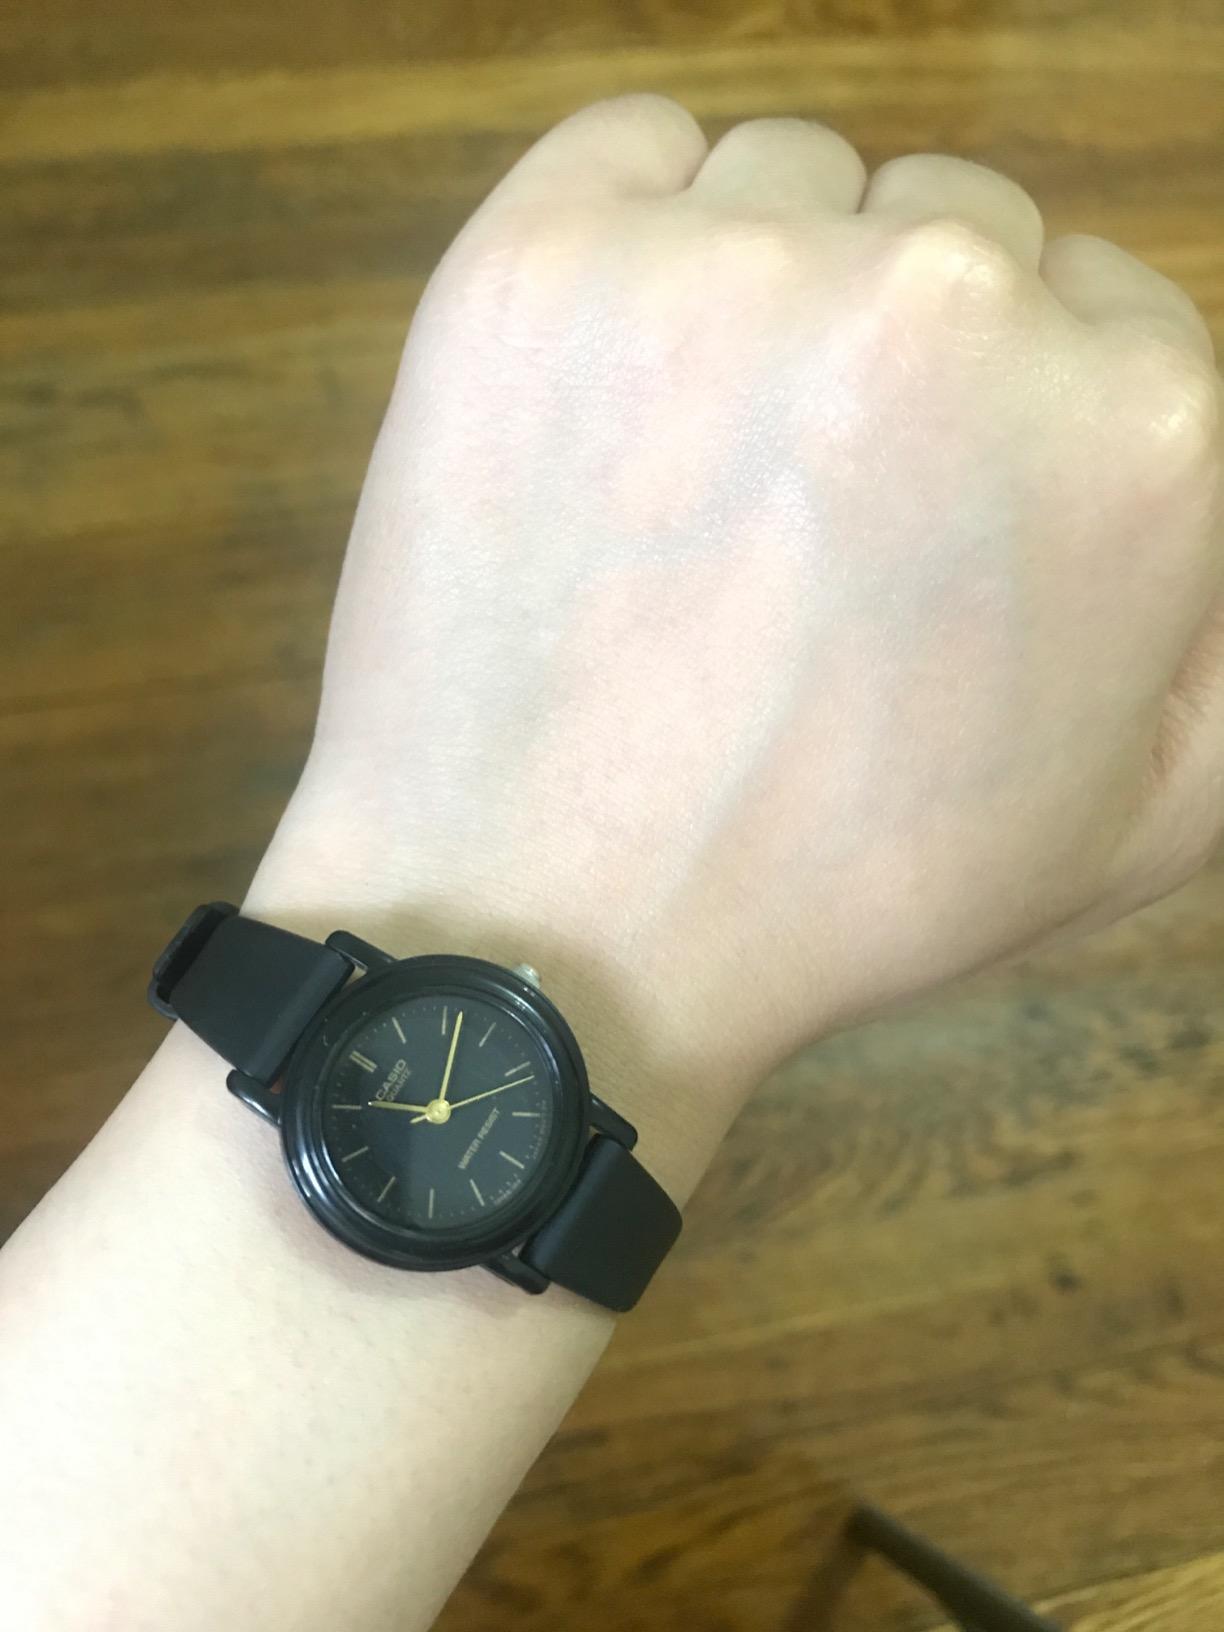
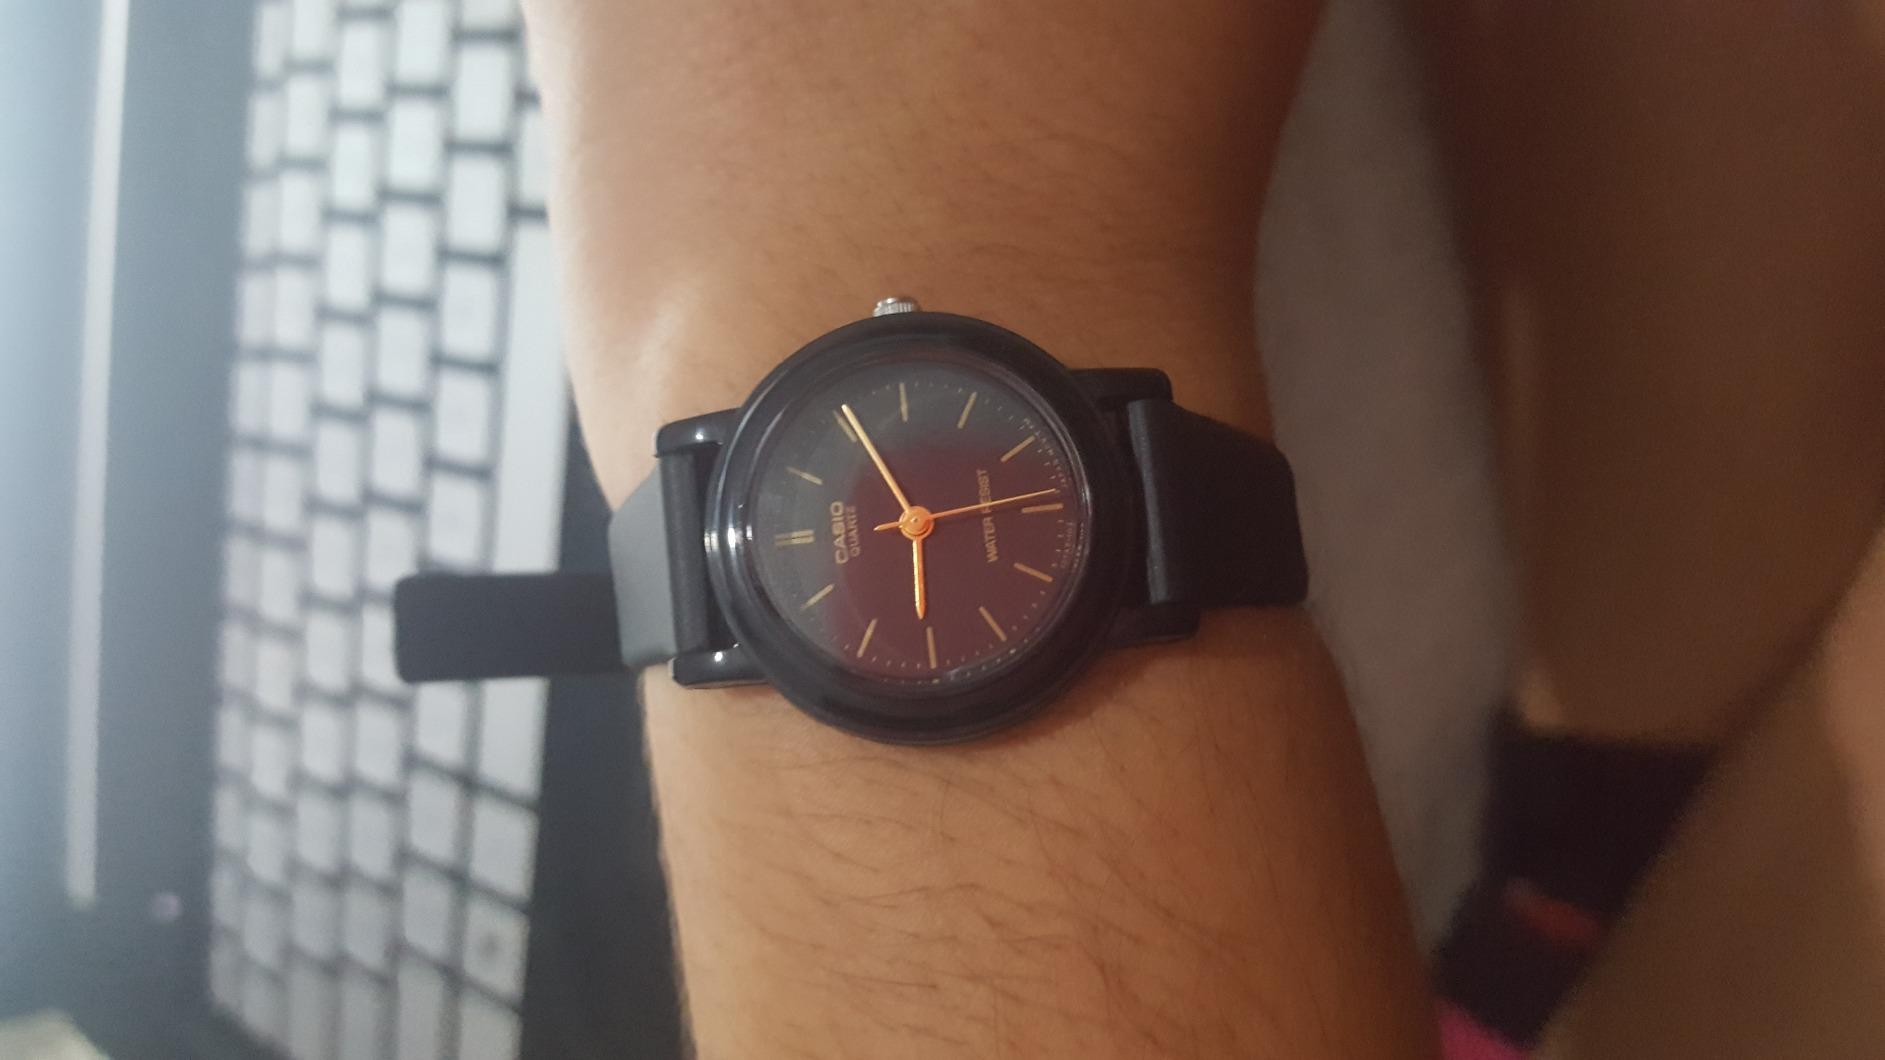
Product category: accessories_watch
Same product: yes